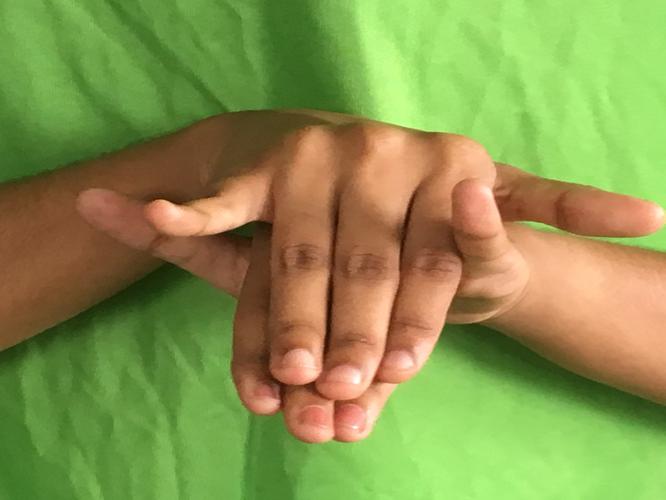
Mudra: Varaha
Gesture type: double_hand